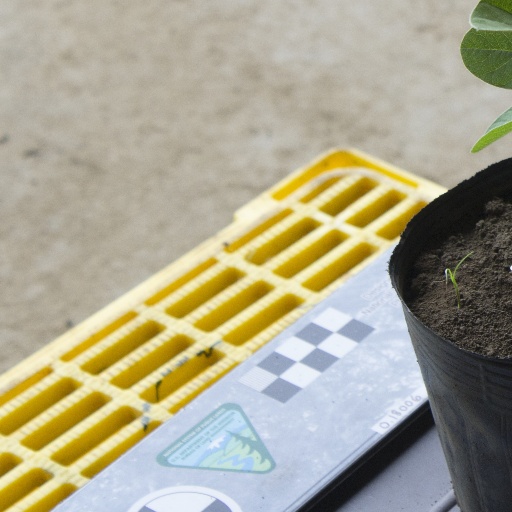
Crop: soybean